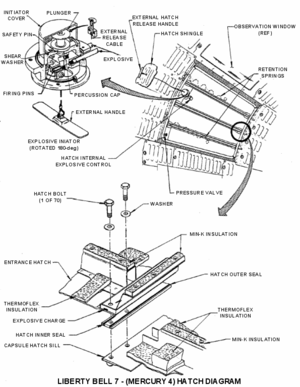
Mercury-Redstone 4 est la seconde mission spatiale habitée des États-Unis, lancée dans le cadre du programme Mercury le 21 juillet 1961 à l'aide d'un lanceur Redstone, à partir du complexe de lancement 5 à la base de lancement de Cap Canaveral, en Floride. L'astronaute Virgil Grissom réalise à bord de la capsule Mercury baptisé Liberty Bell 7 un vol suborbital d'une durée de quinze minutes, atteignant l'altitude de 190 km.